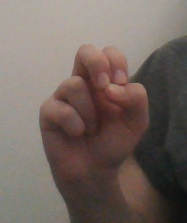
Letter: gaaf